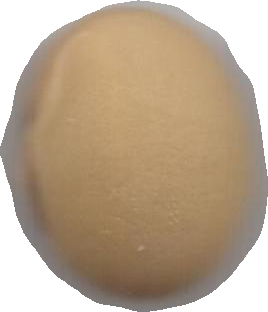
Variety: Dega